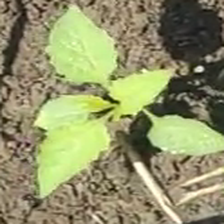
Weed species: Lamber_Quarter_plant(Chenopodium )